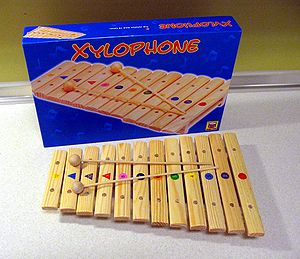
Xylofon
Xylofon
Xylofon
En xylofon er et slagtøjsinstrument af ukendt oprindelse.